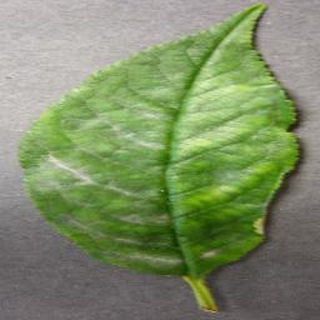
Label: cherry_powdery_mildew